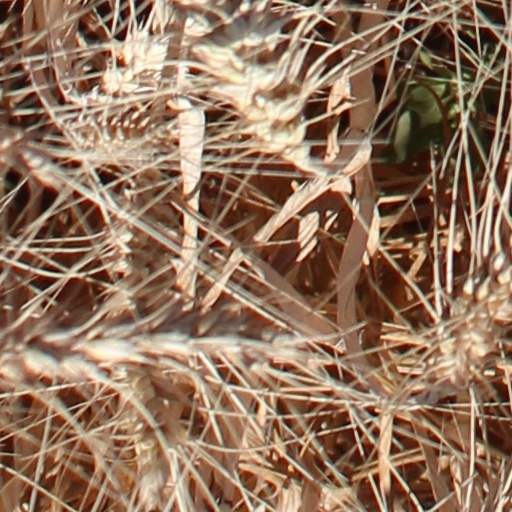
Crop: wheat